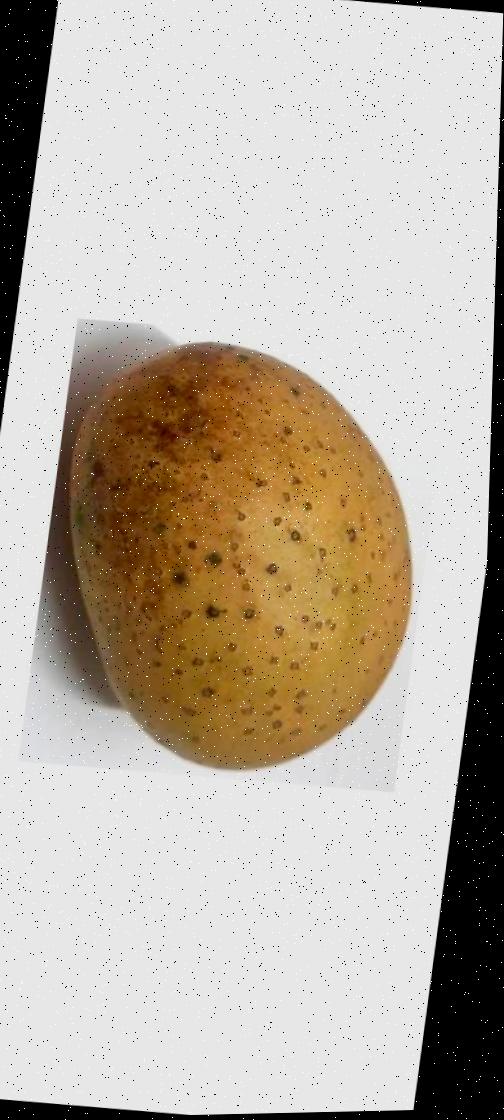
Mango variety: Gourmoti